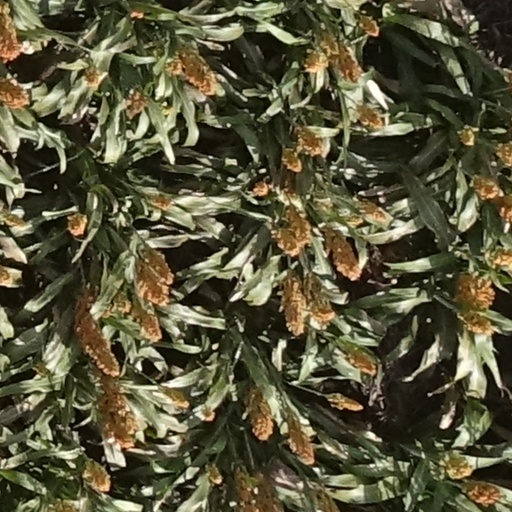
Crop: sorghum